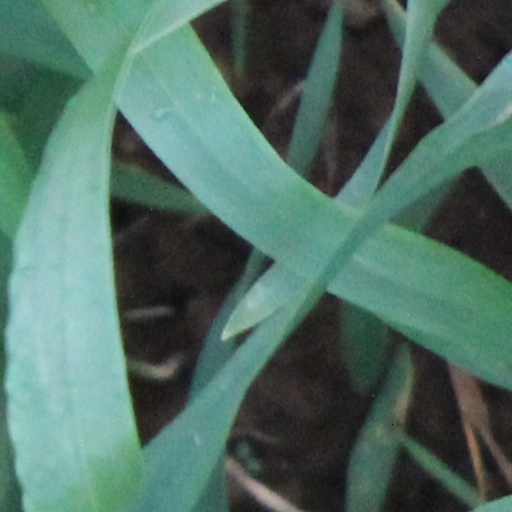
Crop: wheat